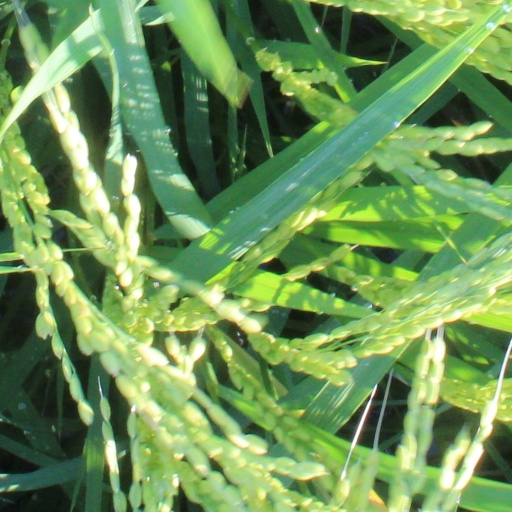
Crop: rice